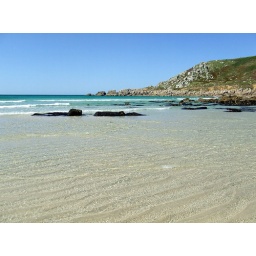
Ripples in shallow water on Gwynver beach near Sennen, Cornwall 04/09/2007